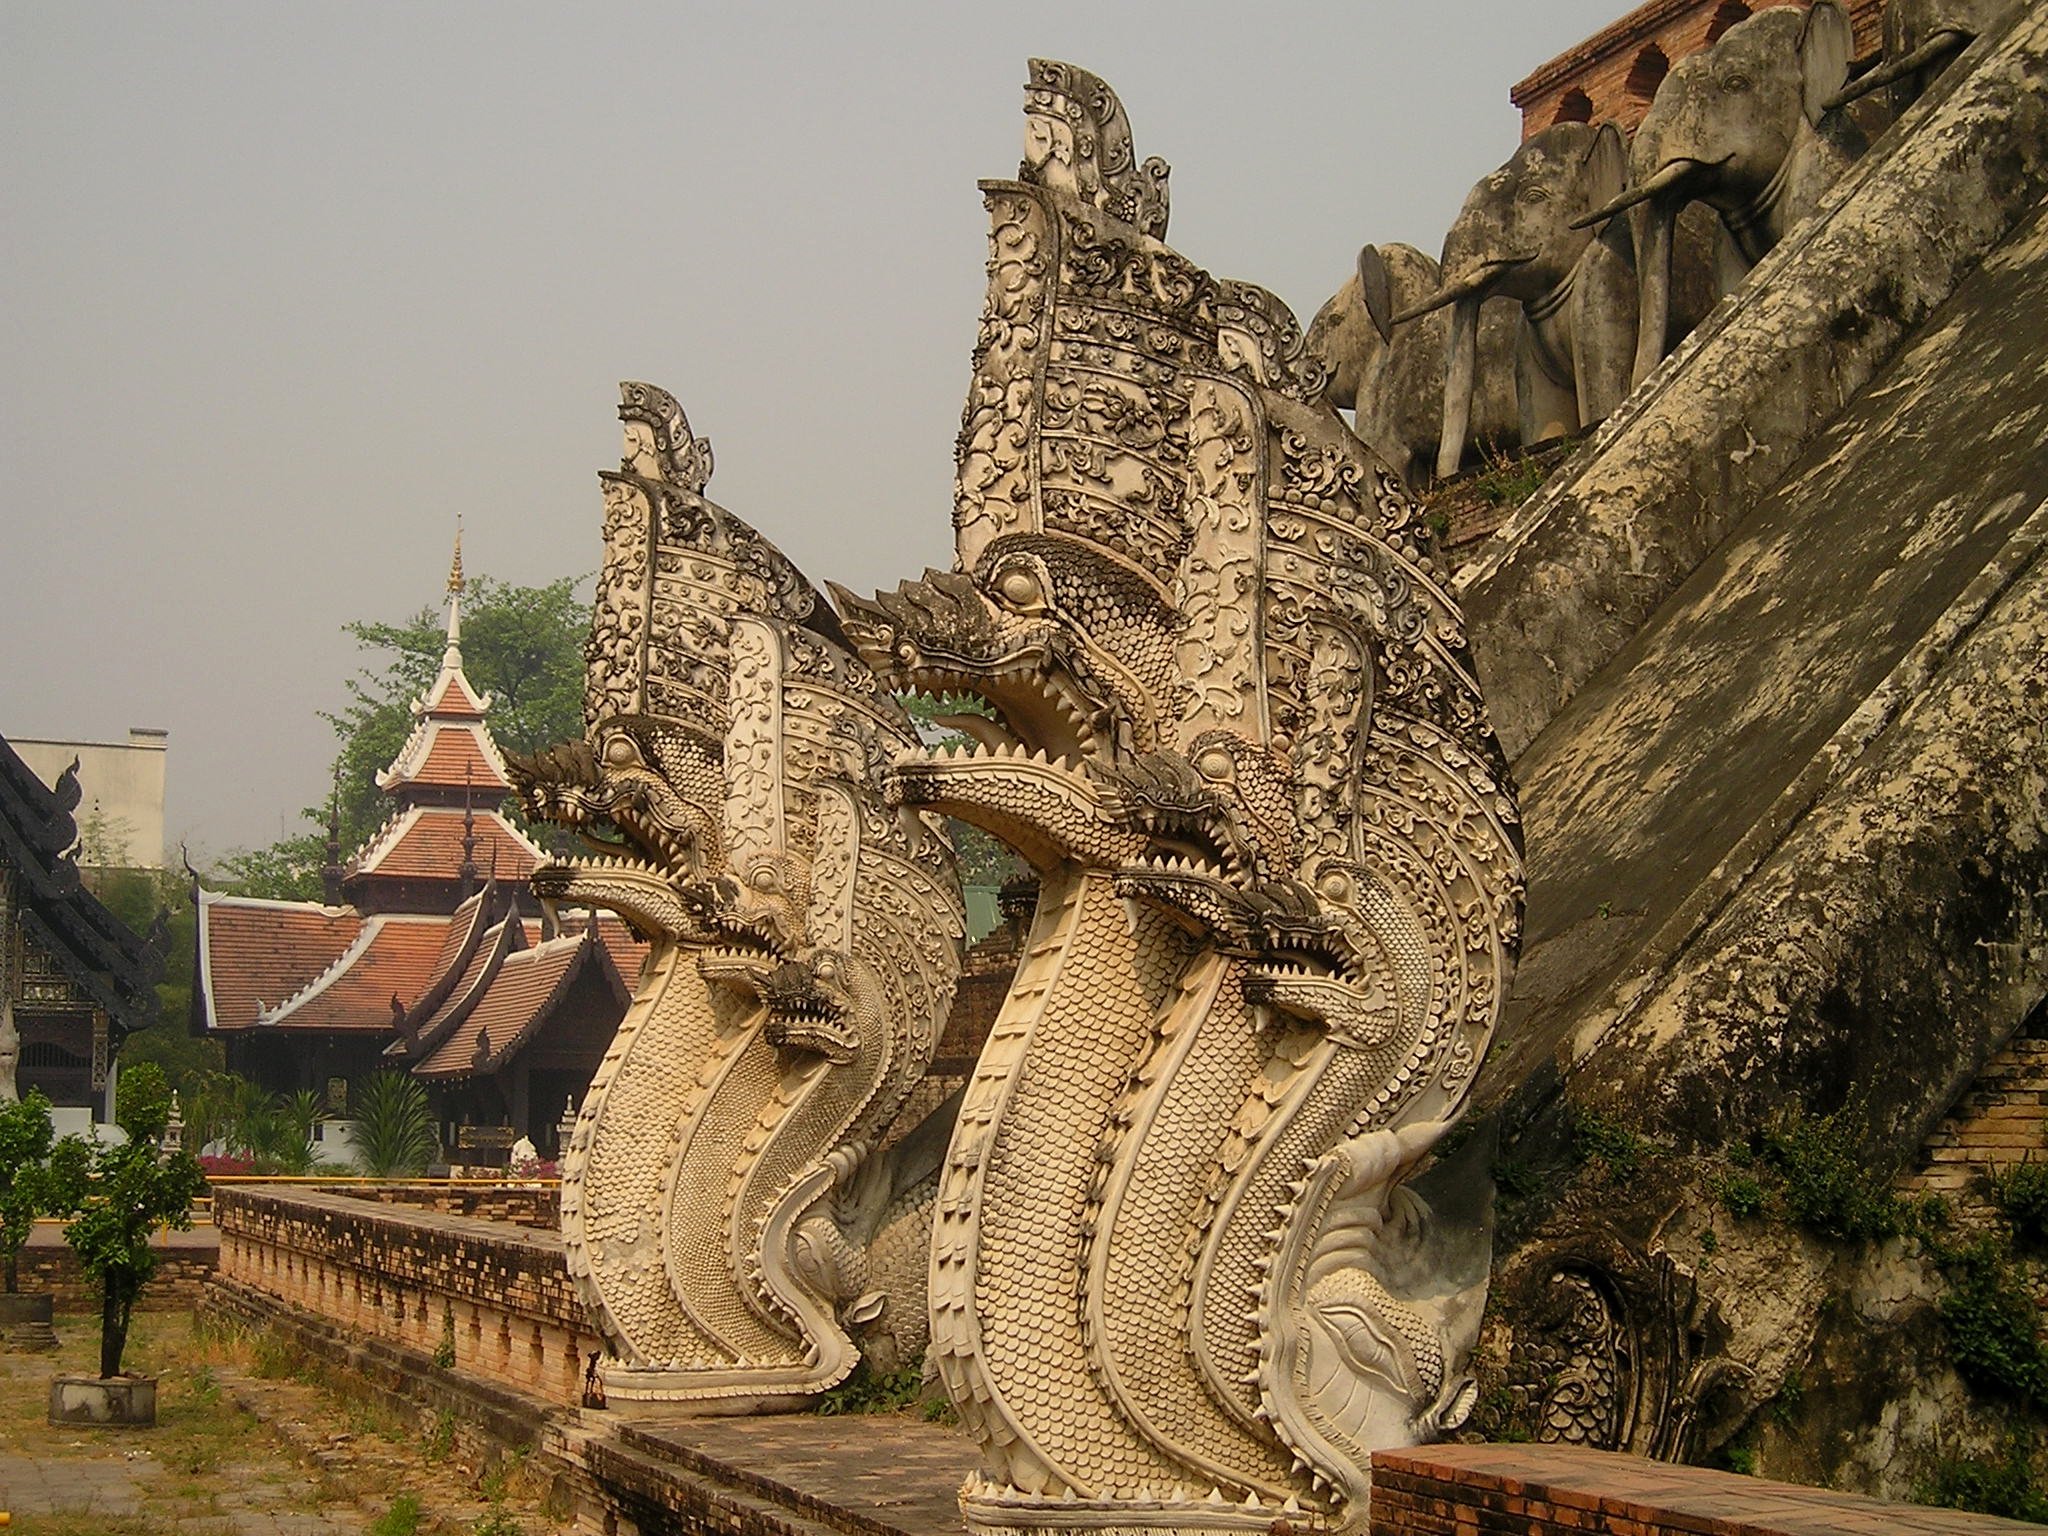
asia, place of worship, thailand, sculpture, temple, ruins, wat, southeast, dragons, so, ancient history, snake heads